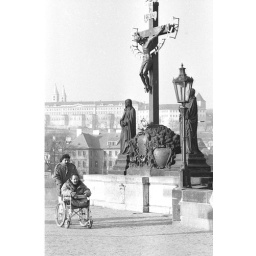
A cripple in a wheelchair crosses Charle's bridge under the gaze of saints. Prague castle in the background. Prague, Czech Republic